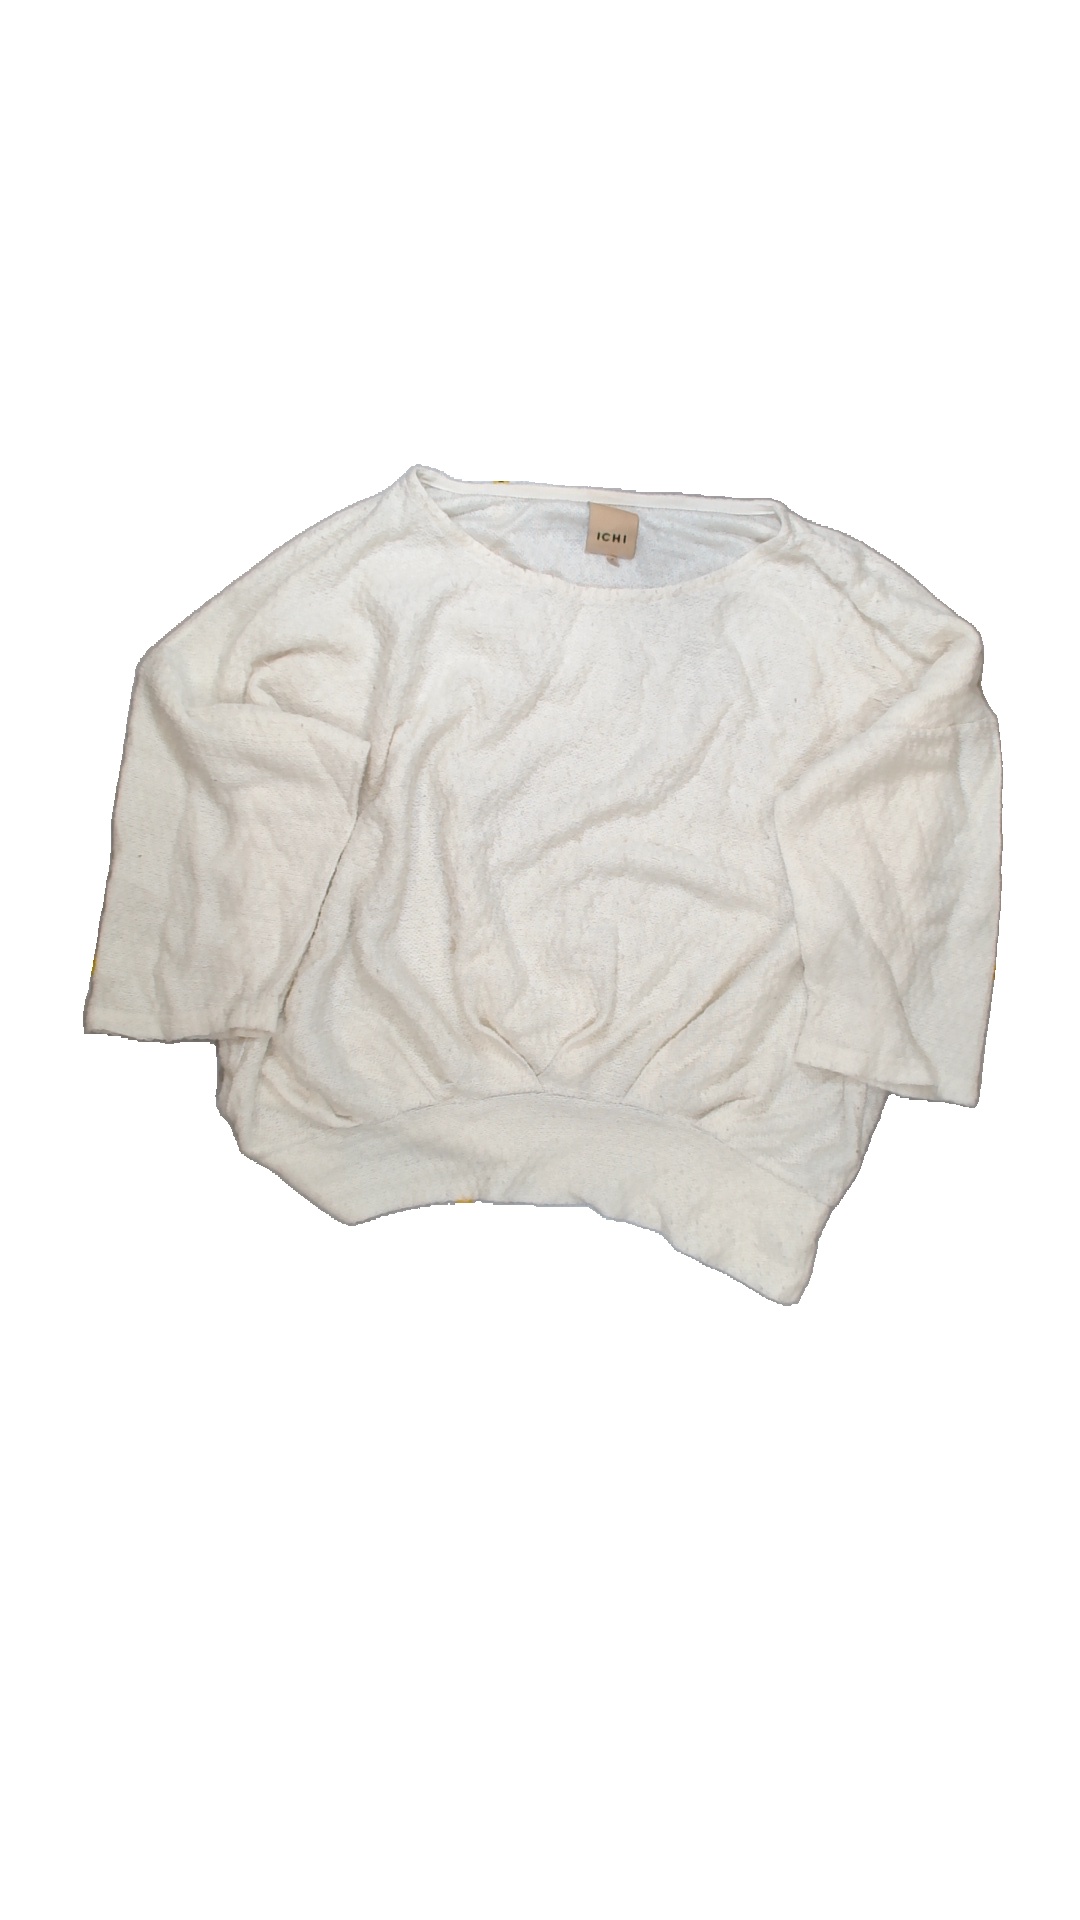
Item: Sweater (Ladies)
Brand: Fransa
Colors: White
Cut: C-collar
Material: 100% acry
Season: All
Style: No trend
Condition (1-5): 2
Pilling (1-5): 2
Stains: No
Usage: Export
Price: <50